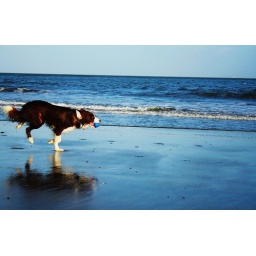
running dog wizi a ball in his mouse